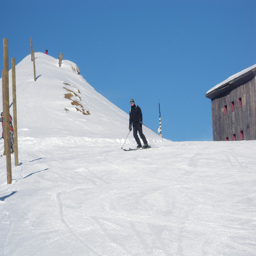
A person skiing down a hill covered in snow
A person riding on skis down a snow filled hill.
a man on top of  a hill skiing down it
A person on some skis in the snow.
A man is on top of a mountain on skis.